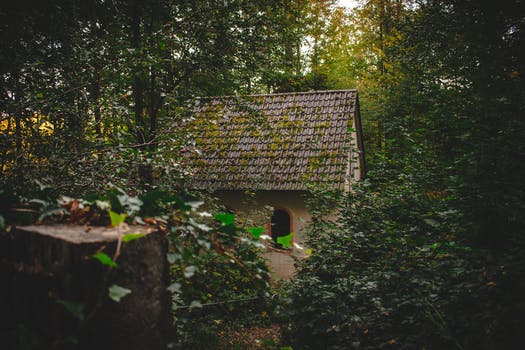
Label: No Watermark